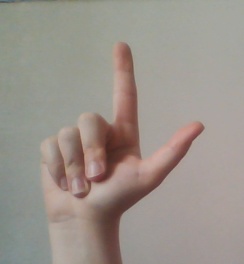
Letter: laam